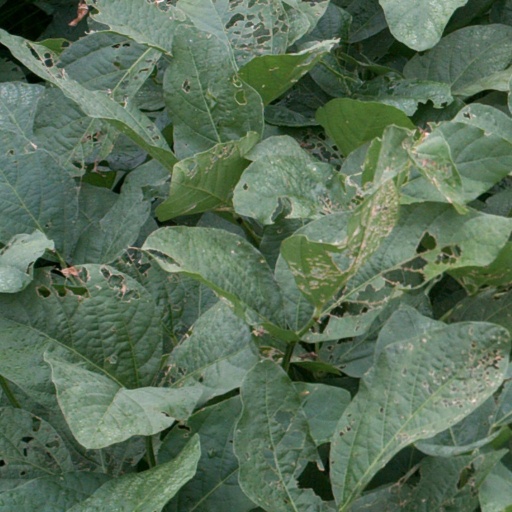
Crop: soybean